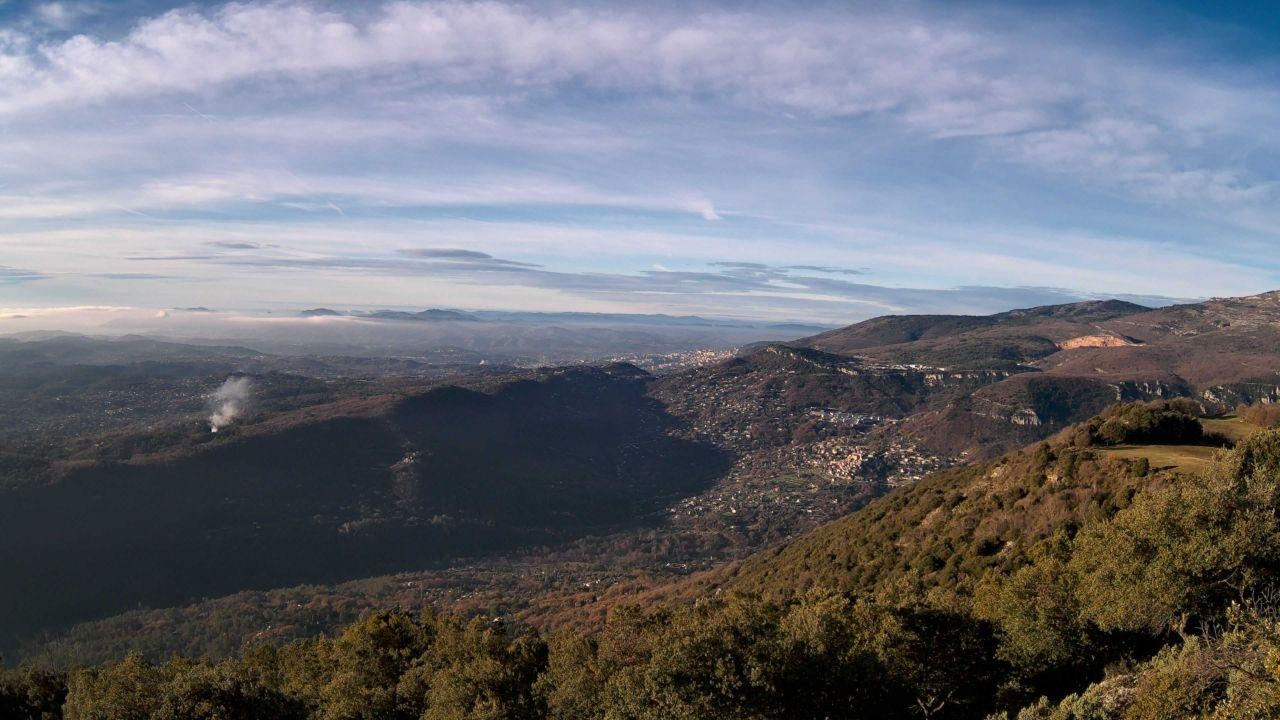
Fire: no
Smoke: yes